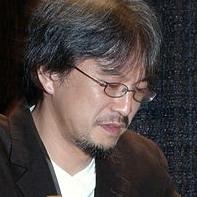
Age: 43